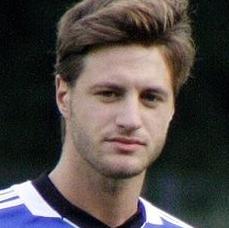
Age: 20